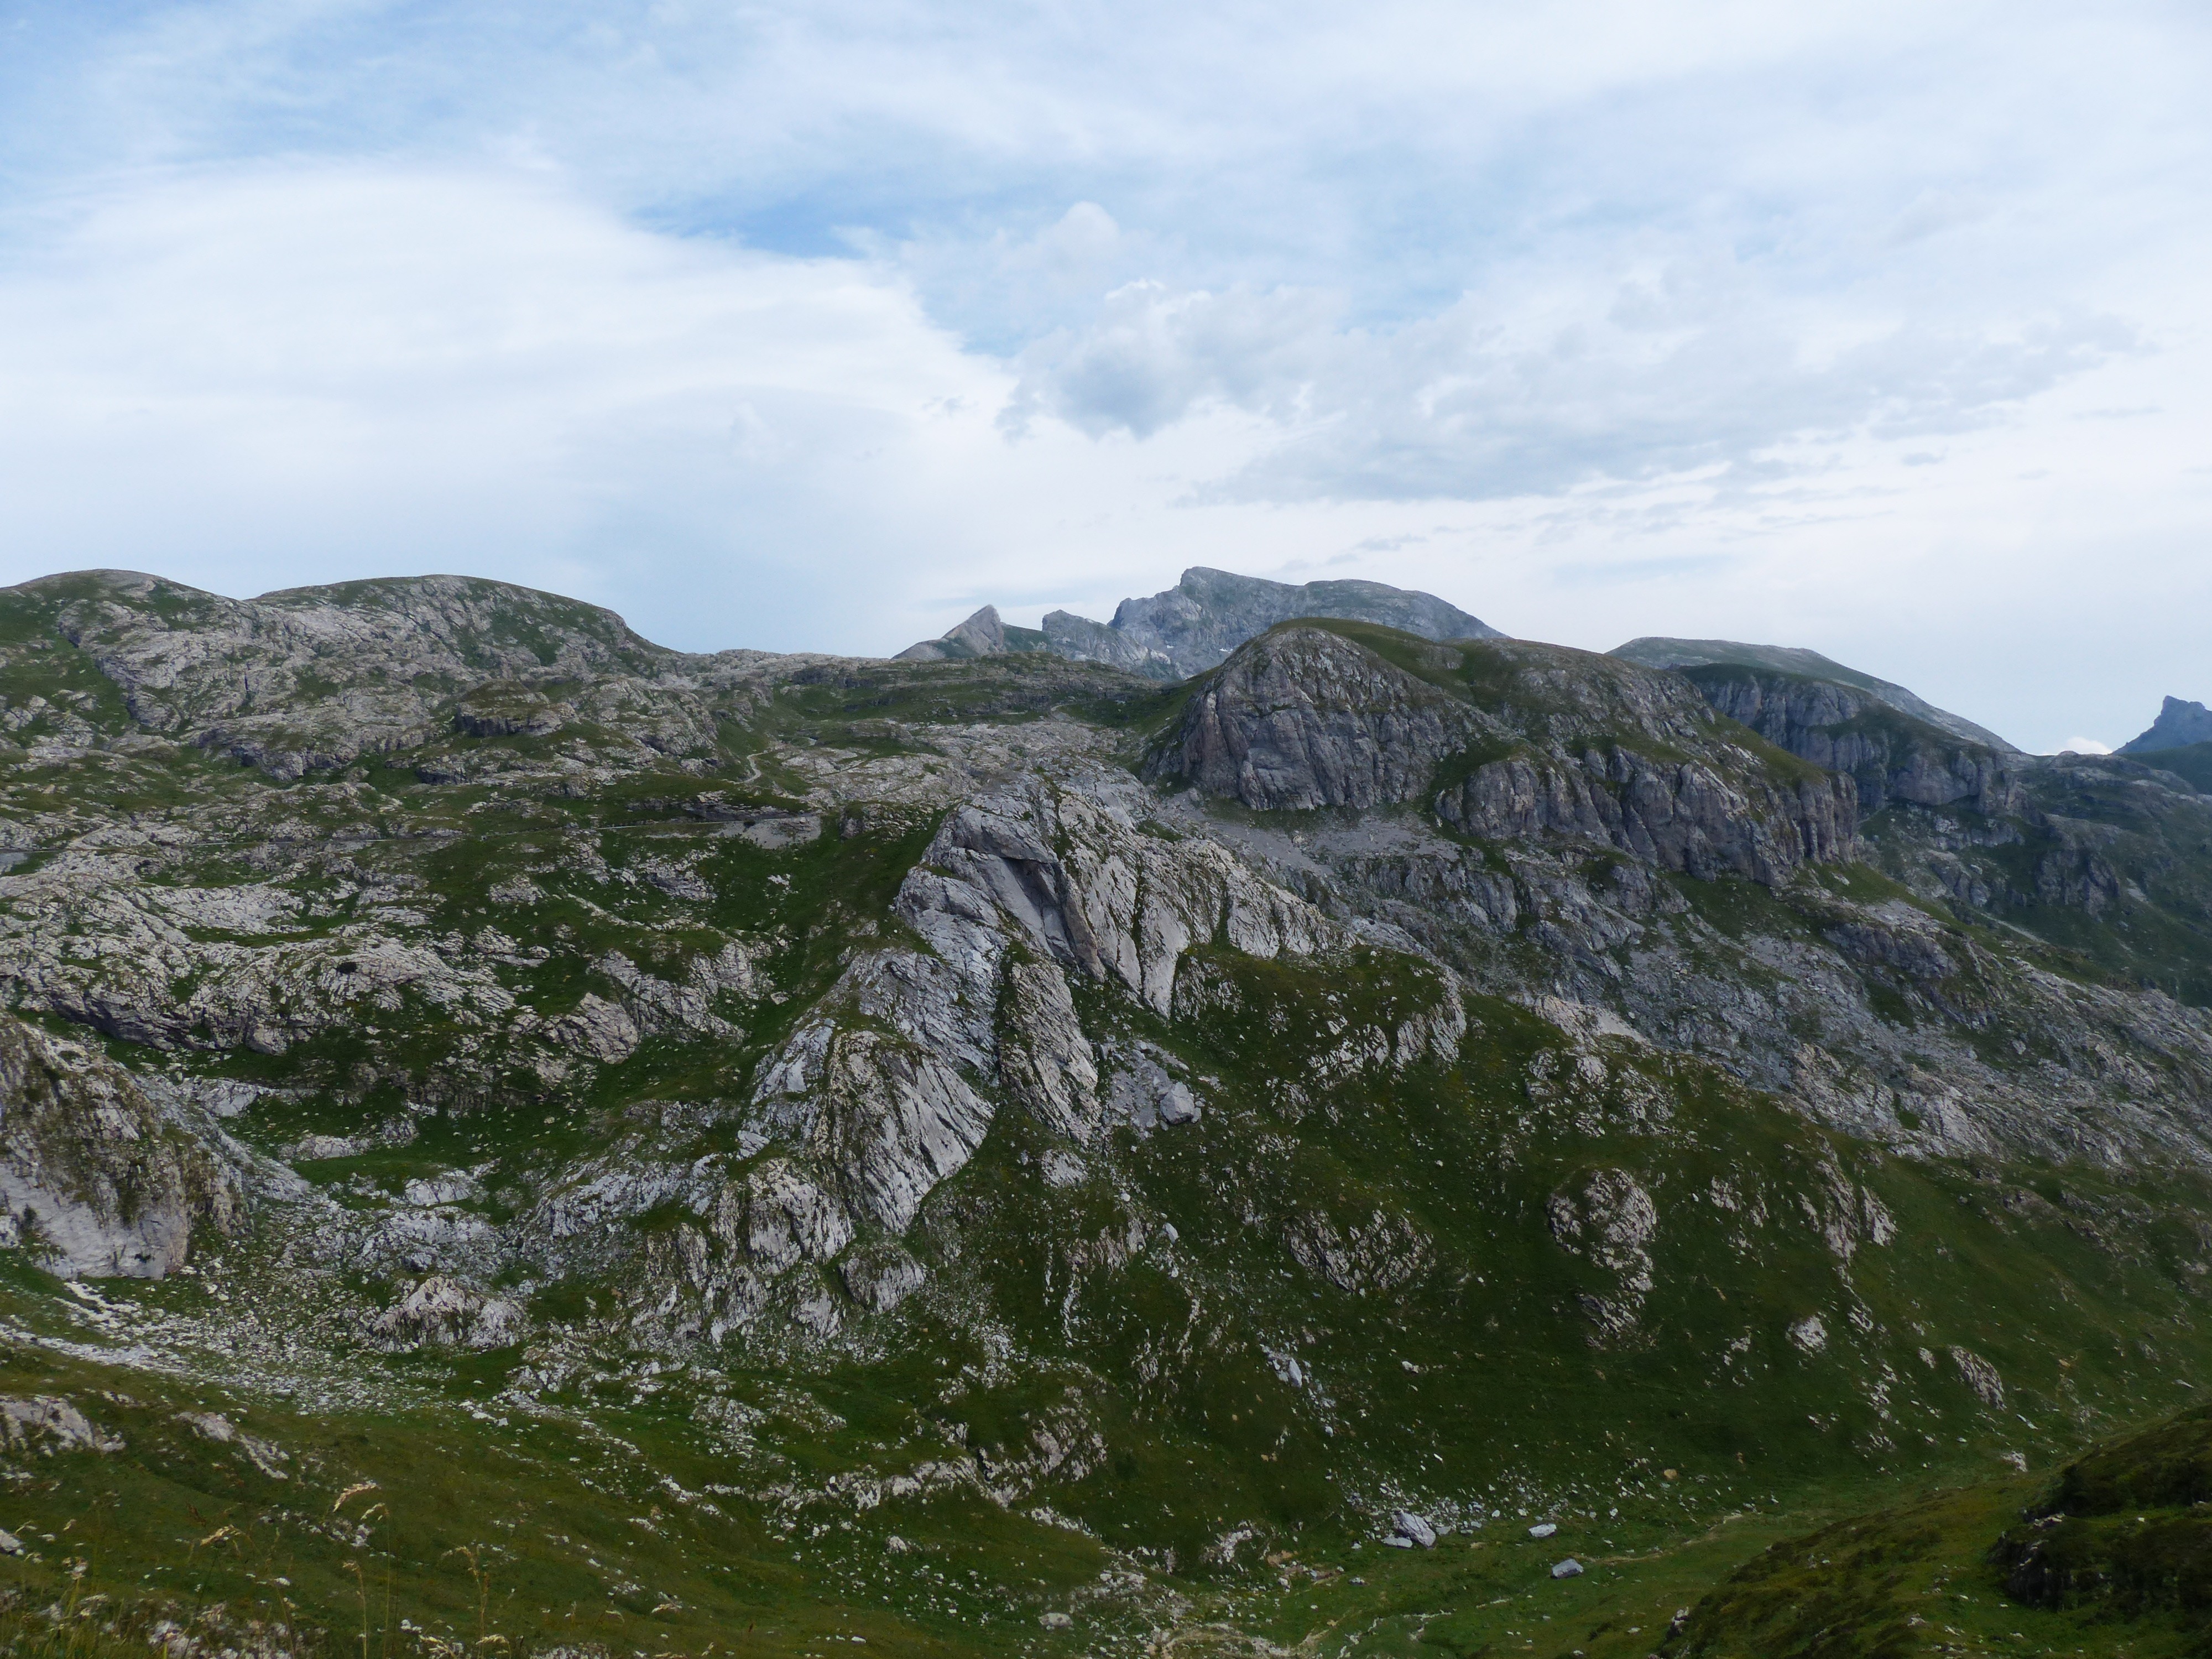
landscape, wilderness, walking, mountain, hill, adventure, mountain range, cliff, hike, alpine, highland, terrain, ridge, summit, geology, mountains, alps, badlands, plateau, fell, loch, landform, mountain pass, maritime alps, long distance trail, geographical feature, mountainous landforms, gta, grande traversata delle alpi, ligurian alps, punta marguareis